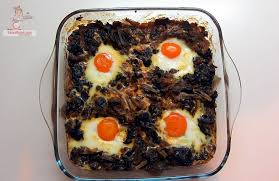
Yemek: ispanak